Èze

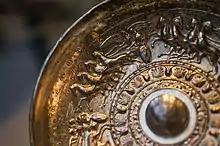
Detail of one of the silver plates from Èze in the British Museum

The area surrounding Èze was first populated 200 BC as a commune situated near Mount Bastide. The earliest occurrence of the name "Èze" can be found in the maritime books of Antonin as a bay called the St. Laurent of Èze.